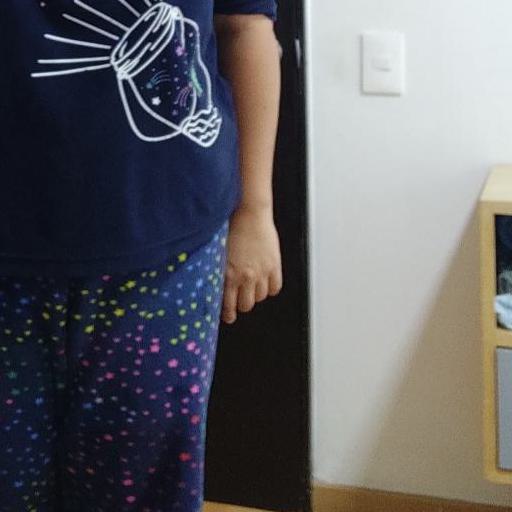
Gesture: no_gesture